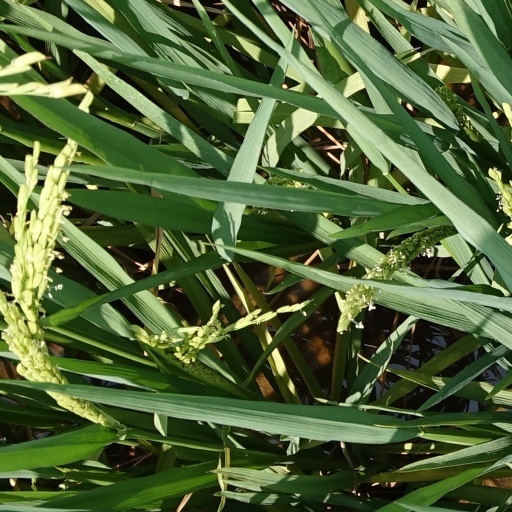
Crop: rice